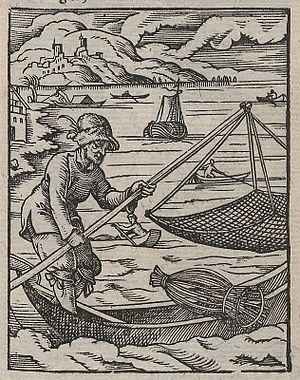
Pierre le fou est un conte figurant dans le premier volume – Troisième Nuit, Première Fable – des Nuits facétieuses, publié en 1550 à Venise sous le nom de Giovanni Francesco Straparola.